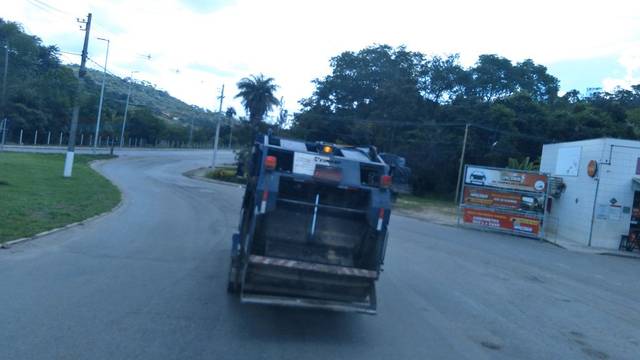
Region: Brazil
Coordinates: -19.875, -43.874